Gardens of the Fox Cities

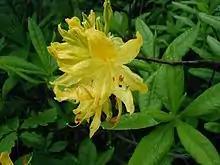
Gardens of the Fox Cities

Gardens of the Fox Cities (35 acres) are nonprofit botanical gardens and an arboretum located in Appleton Memorial Park at 1313 Witzke Boulevard, Appleton, Wisconsin. They are open daily from dawn to dusk without charge.